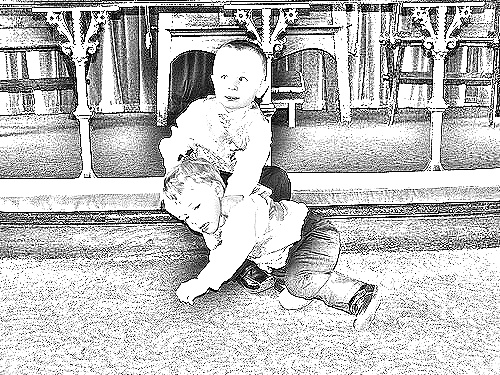
Portrait style: Sketch Portrait